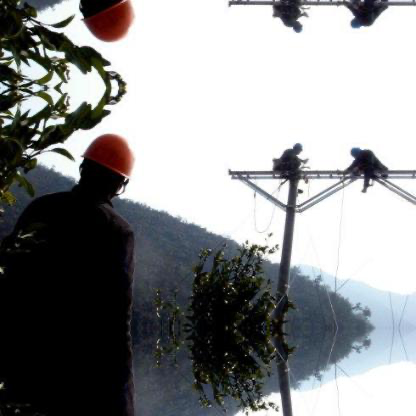
Objects in the image:
label: helmet
label: helmet
label: helmet
label: helmet
label: helmet
label: helmet